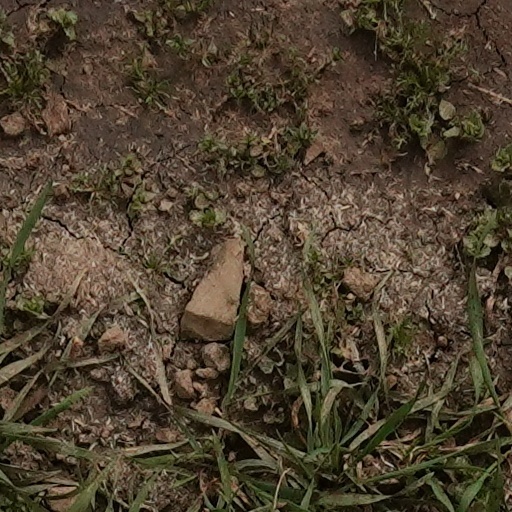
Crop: wheat